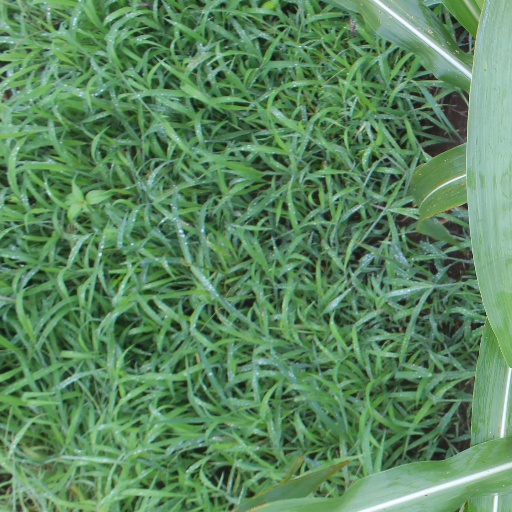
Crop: sorghum